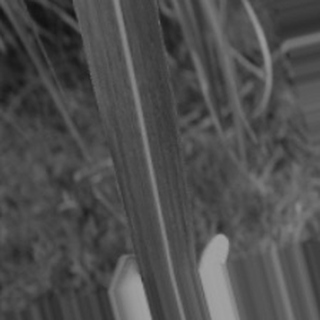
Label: sugarcane_bacterial_blight